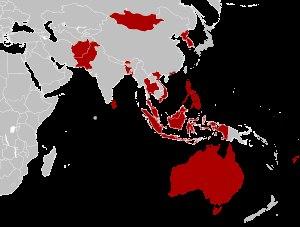
L'Union de radio-télévision Asie-Pacifique créée en 1964, est à but non lucratif, association professionnelle des organismes de radiodiffusion. Elle compte actuellement 200 membres dans 57 pays et régions, atteignant une audience potentielle d'environ 3 milliards de personnes. Le rôle de l'ABU est d'aider le développement de la radiodiffusion dans la région Asie-Pacifique et de promouvoir les intérêts collectifs de ses membres. L'ABU couvre une zone qui s'étend de la Turquie à l'ouest de Samoa à l'est, et de la Russie dans le nord de la Nouvelle-Zélande dans le sud. Son secrétariat est situé dans Angkasapuri, Kuala Lumpur, Malaisie.